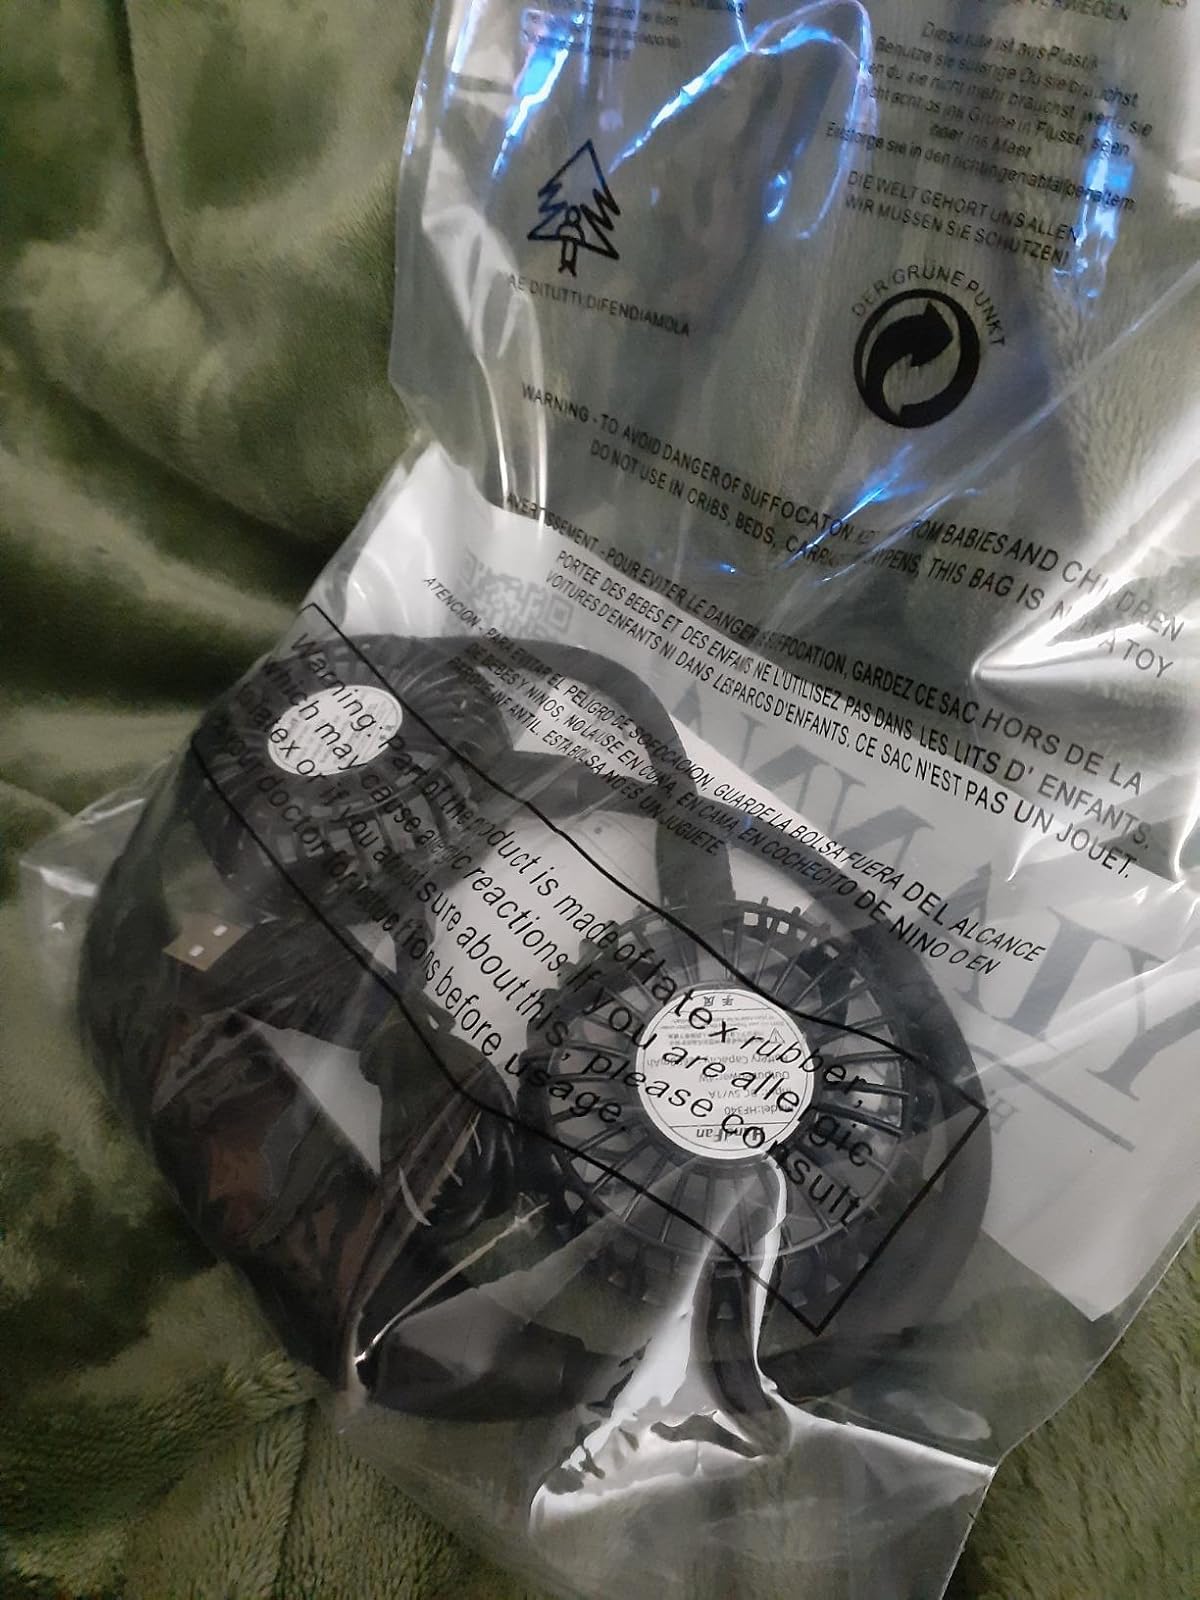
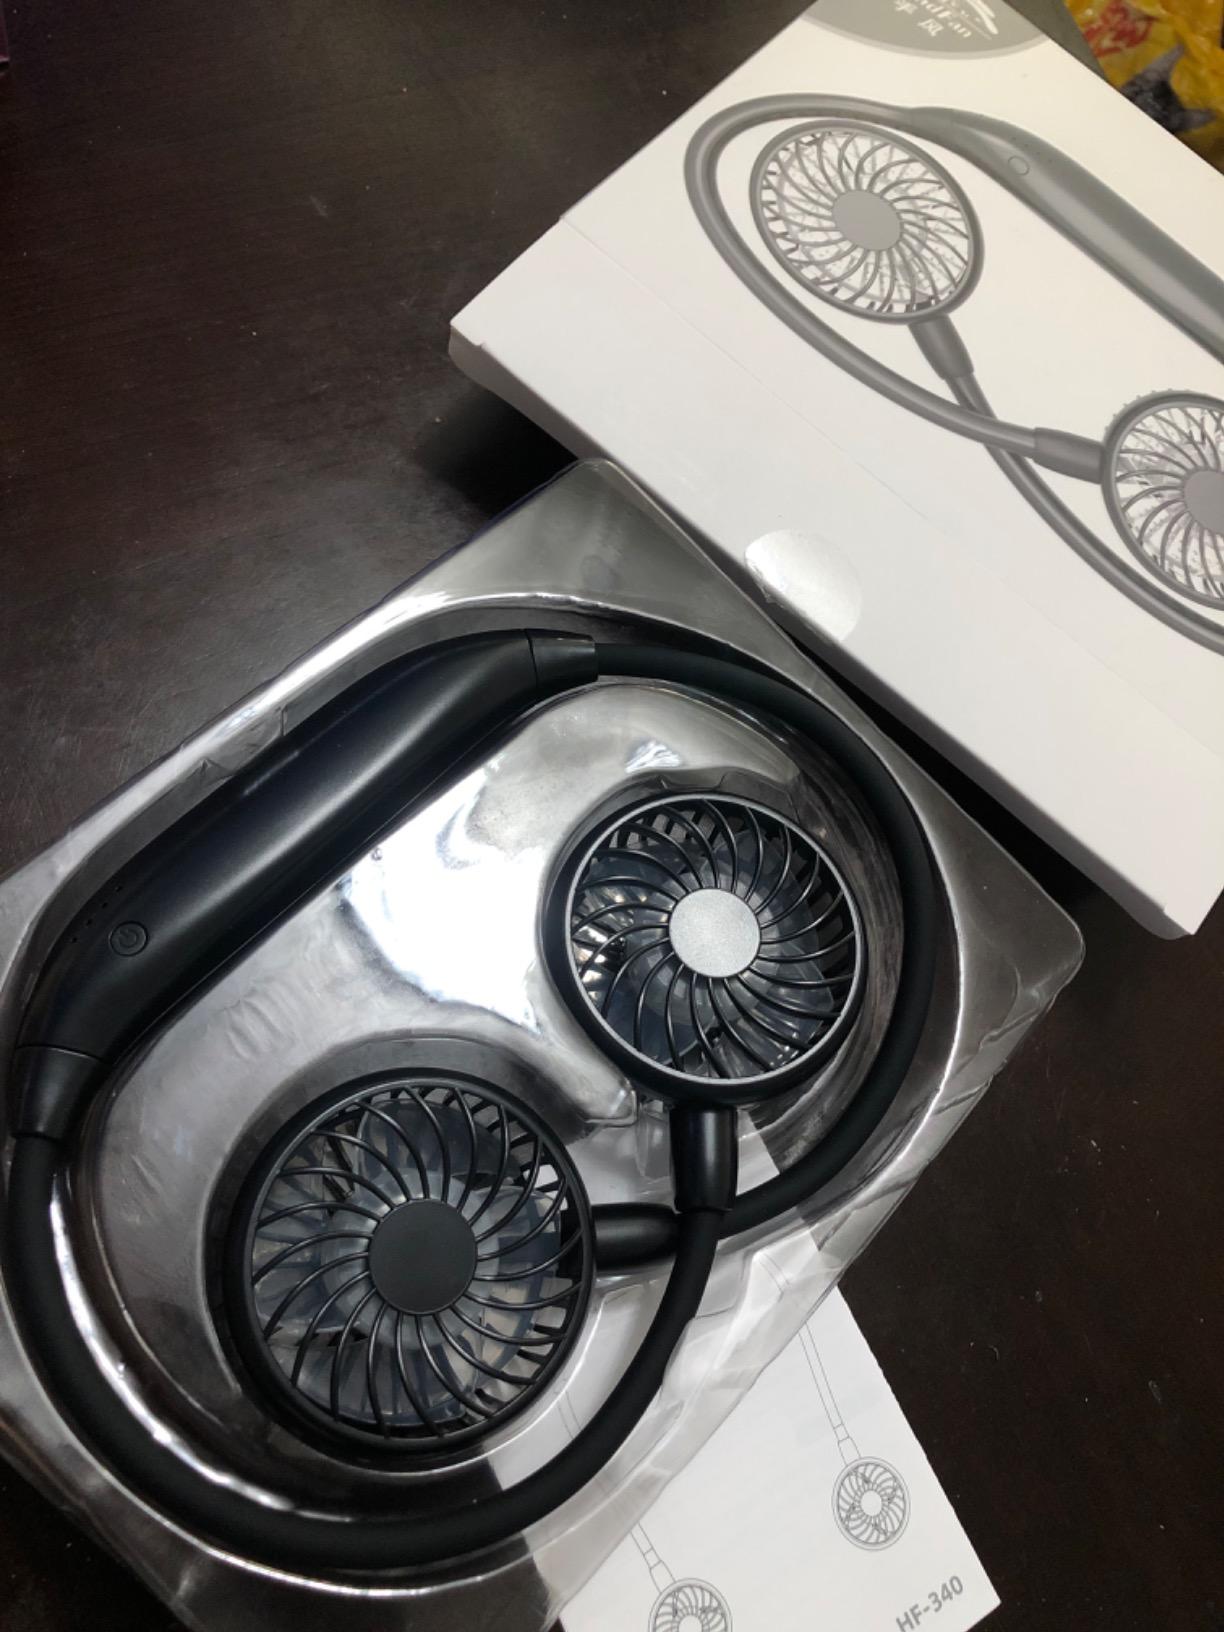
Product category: fan
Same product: yes